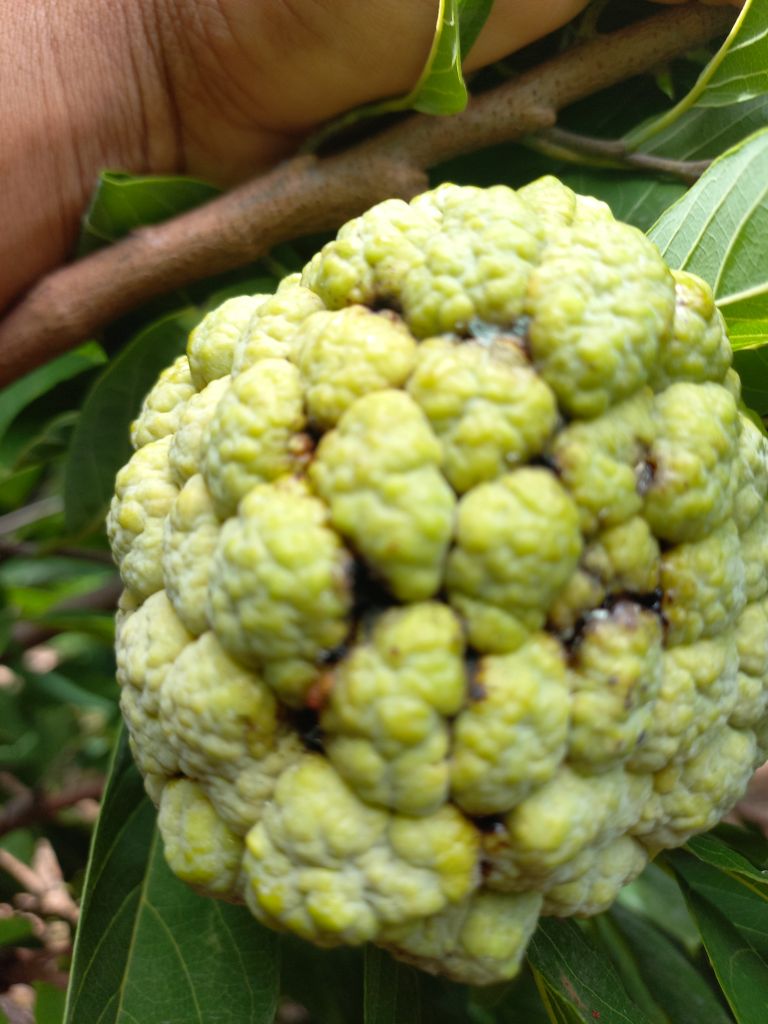
Disease label: Athracnose